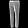
Label: Trouser